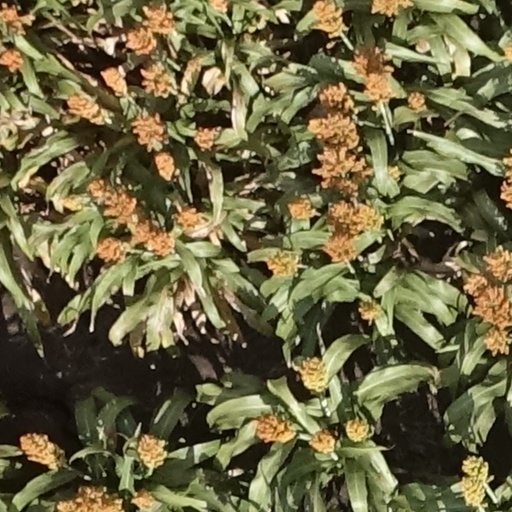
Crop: sorghum